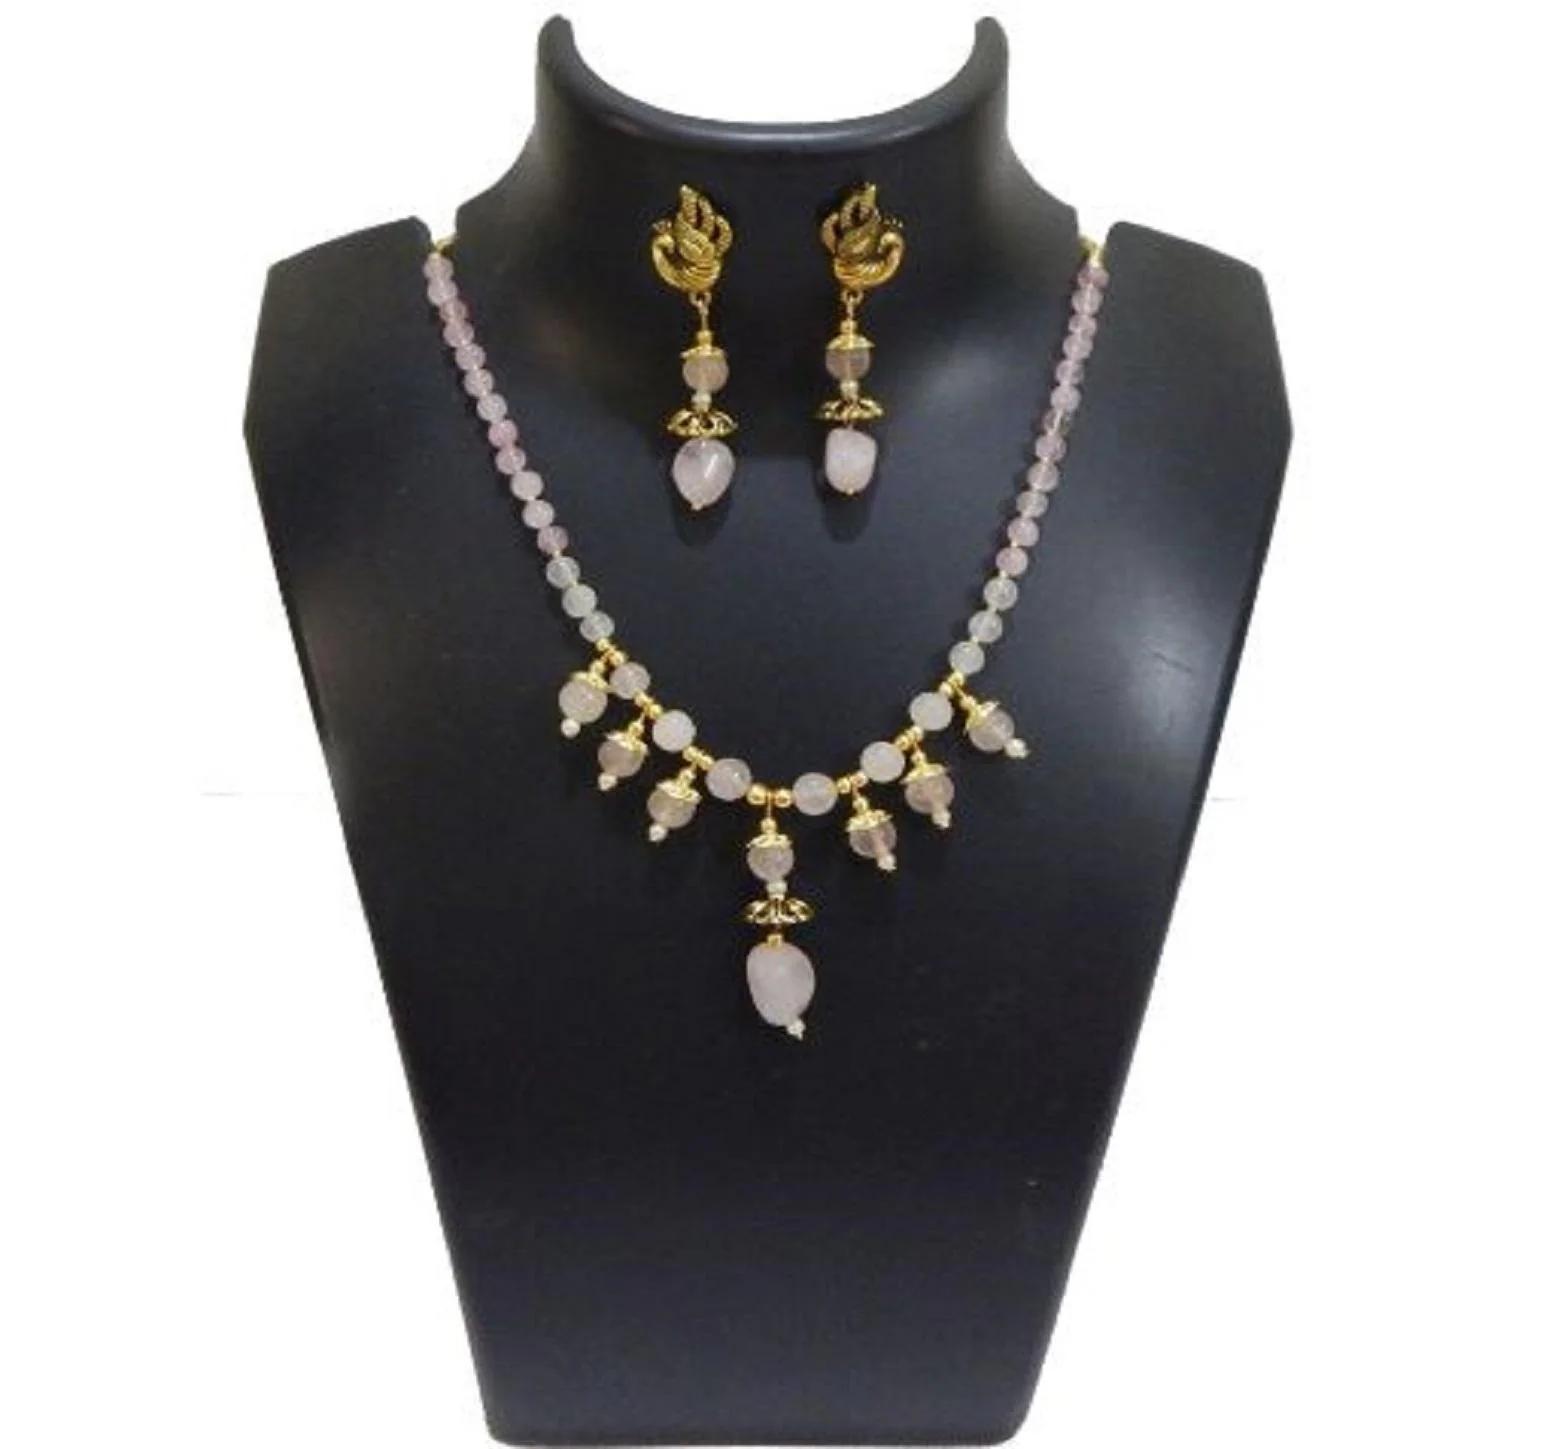
JAYA VISION ENTERPRISES Gemstone Rose Quartz Heart Chakra Choker Necklace
Type: Necklaces
Brand: JAYA VISION ENTERPRISES
Price: Rs. 599
 Item Type : Semi Precious Gem Stone Rose Quartz Beads Necklace,Style : Rose Quartz Stone Beads Necklace,Finishing Detail : Rose Quartz Beads with Gold Polish Copper metal Finding Choker Necklace with matching earrings.Rose Quartz activates and balance heart chakra. It is important for emotional healing & balance, increasing positive energy, reducing stress and increasing self confidence.